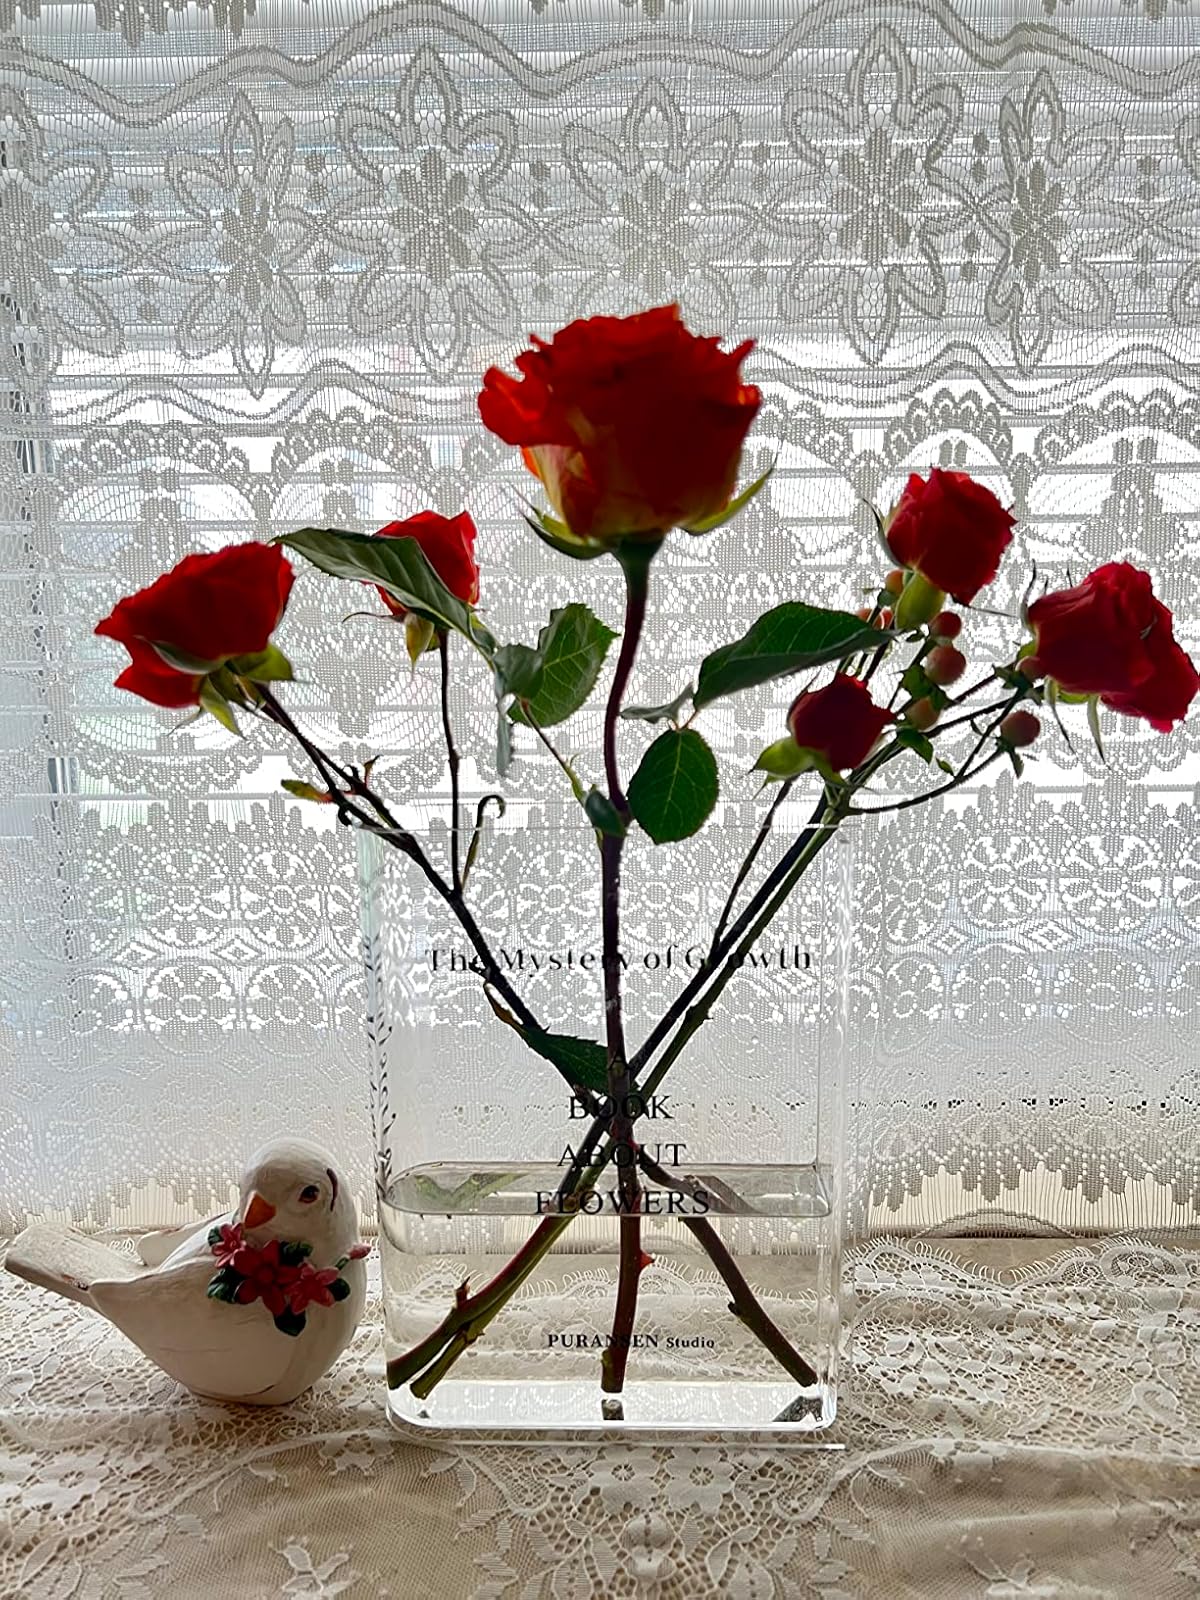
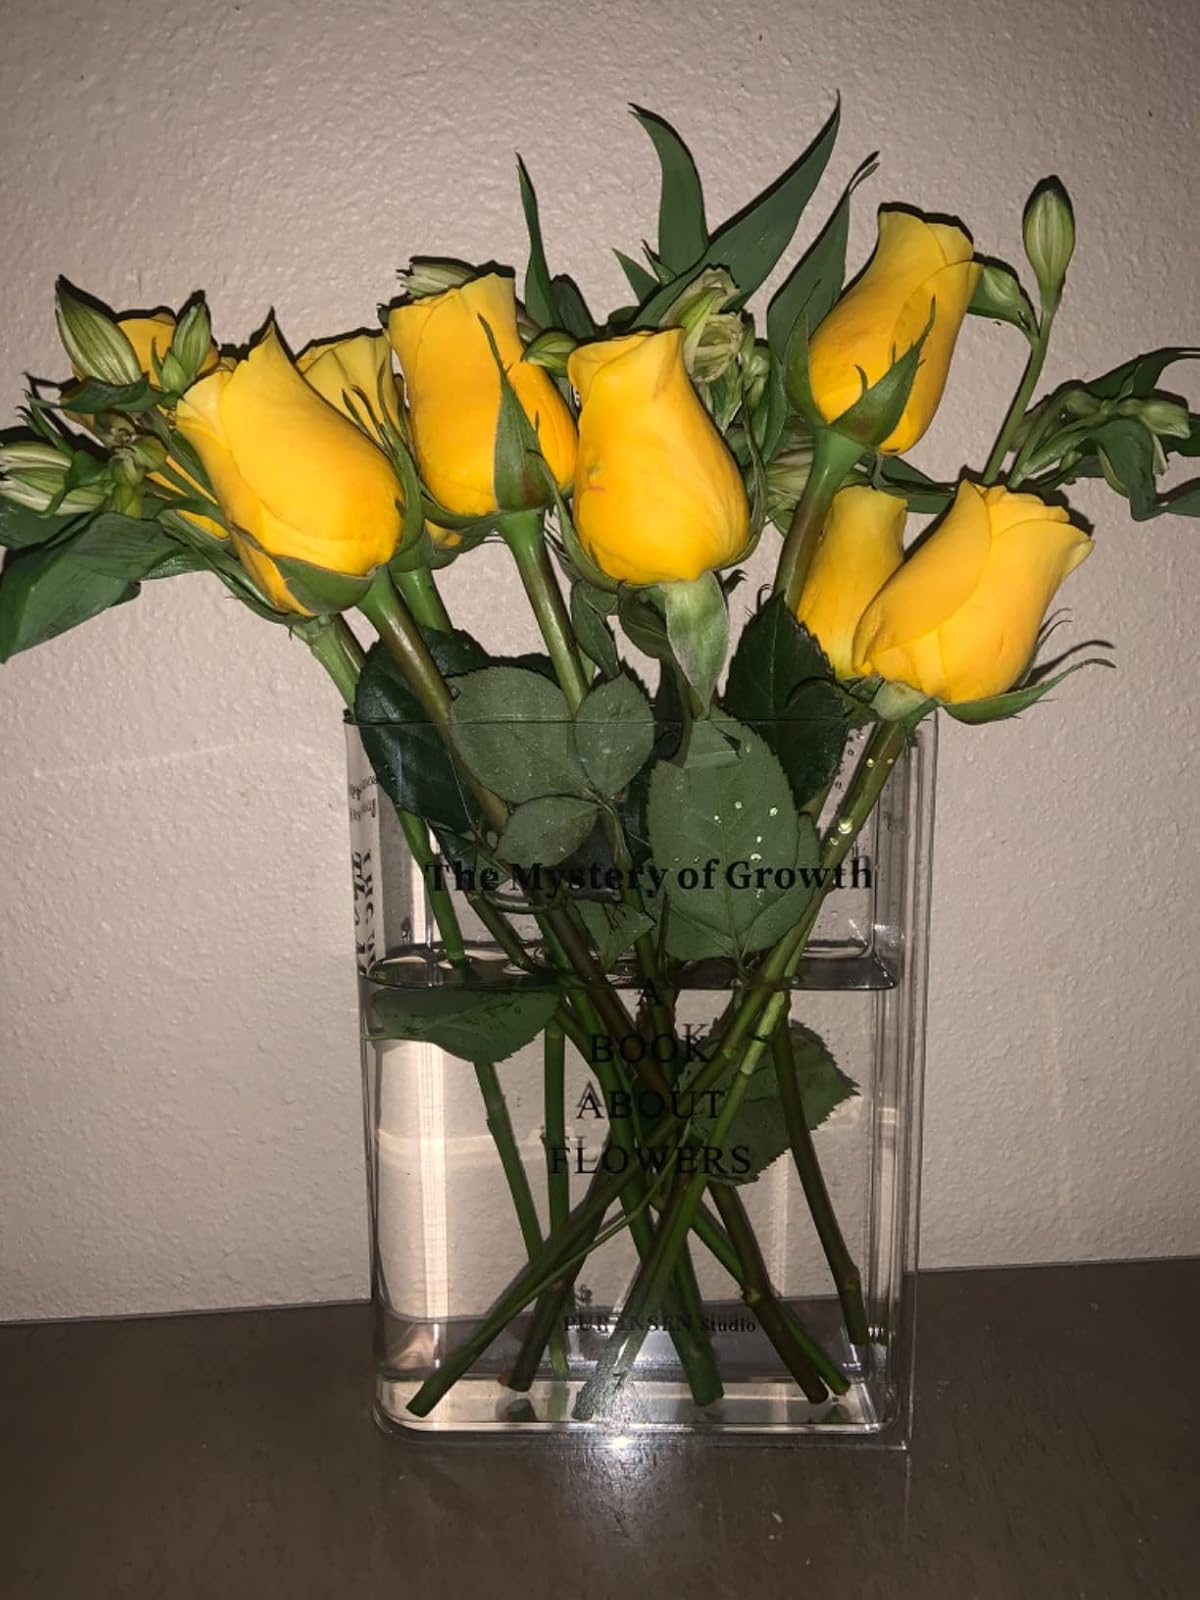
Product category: vase
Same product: yes